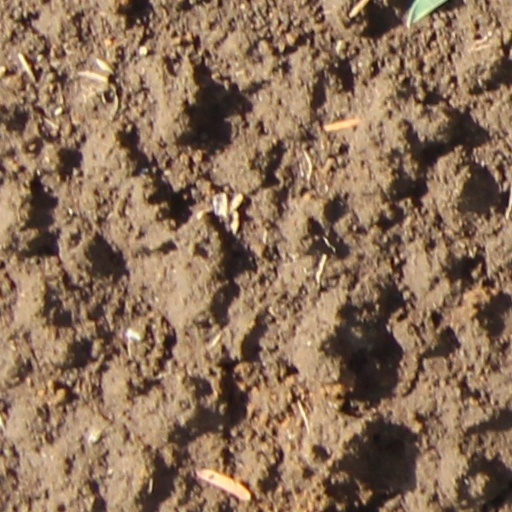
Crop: wheat